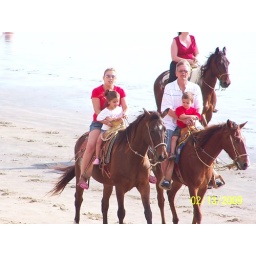
Sara and Angelina and Grandpa and Nikko horse back riding on beach in Mexico